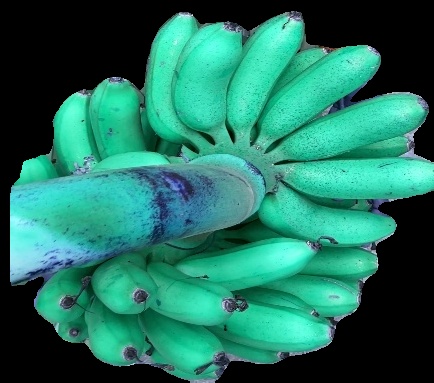
Variety: rasbale
Grade: grade1